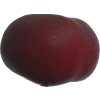
Label: nectarine_flat